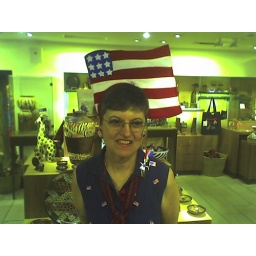
She was decked out head to toe in the red white and blue. Her hat was out of control